Microviridin

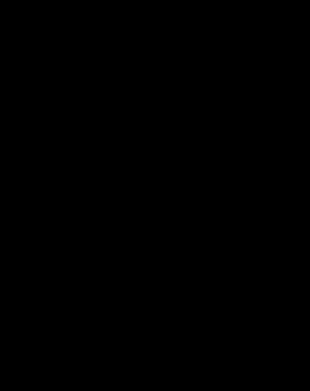
The structure of microviridin B

The microviridins are a class of serine protease inhibitors produced by various genera of cyanobacteria. Recent genome mining has shown that the biosynthetic gene cluster responsible for microviridin biosynthesis is much more prevalent, found in many species of Pseudomonadota (formerly Proteobacteria) and Bacteriodota (formerly Bacteriodetes).